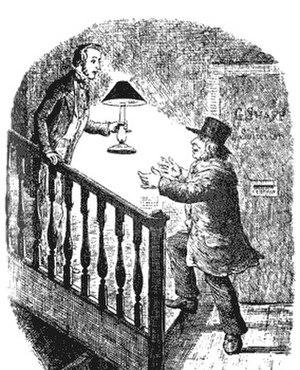
Les Grandes Espérances
Les Grandes Espérances ou De grandes espérances est le treizième roman de Charles Dickens, le deuxième, après David Copperfield, à être raconté entièrement à la première personne par le protagoniste lui-même, Philip Pirrip, dit Pip. Le sujet principal en est la vie et les aventures d'un jeune orphelin jusqu'à sa maturité. D'abord publié en feuilleton de décembre 1860 à août 1861 dans le magazine de Dickens All the Year Round, il paraît ensuite en trois volumes chez Chapman and Hall en octobre 1861.